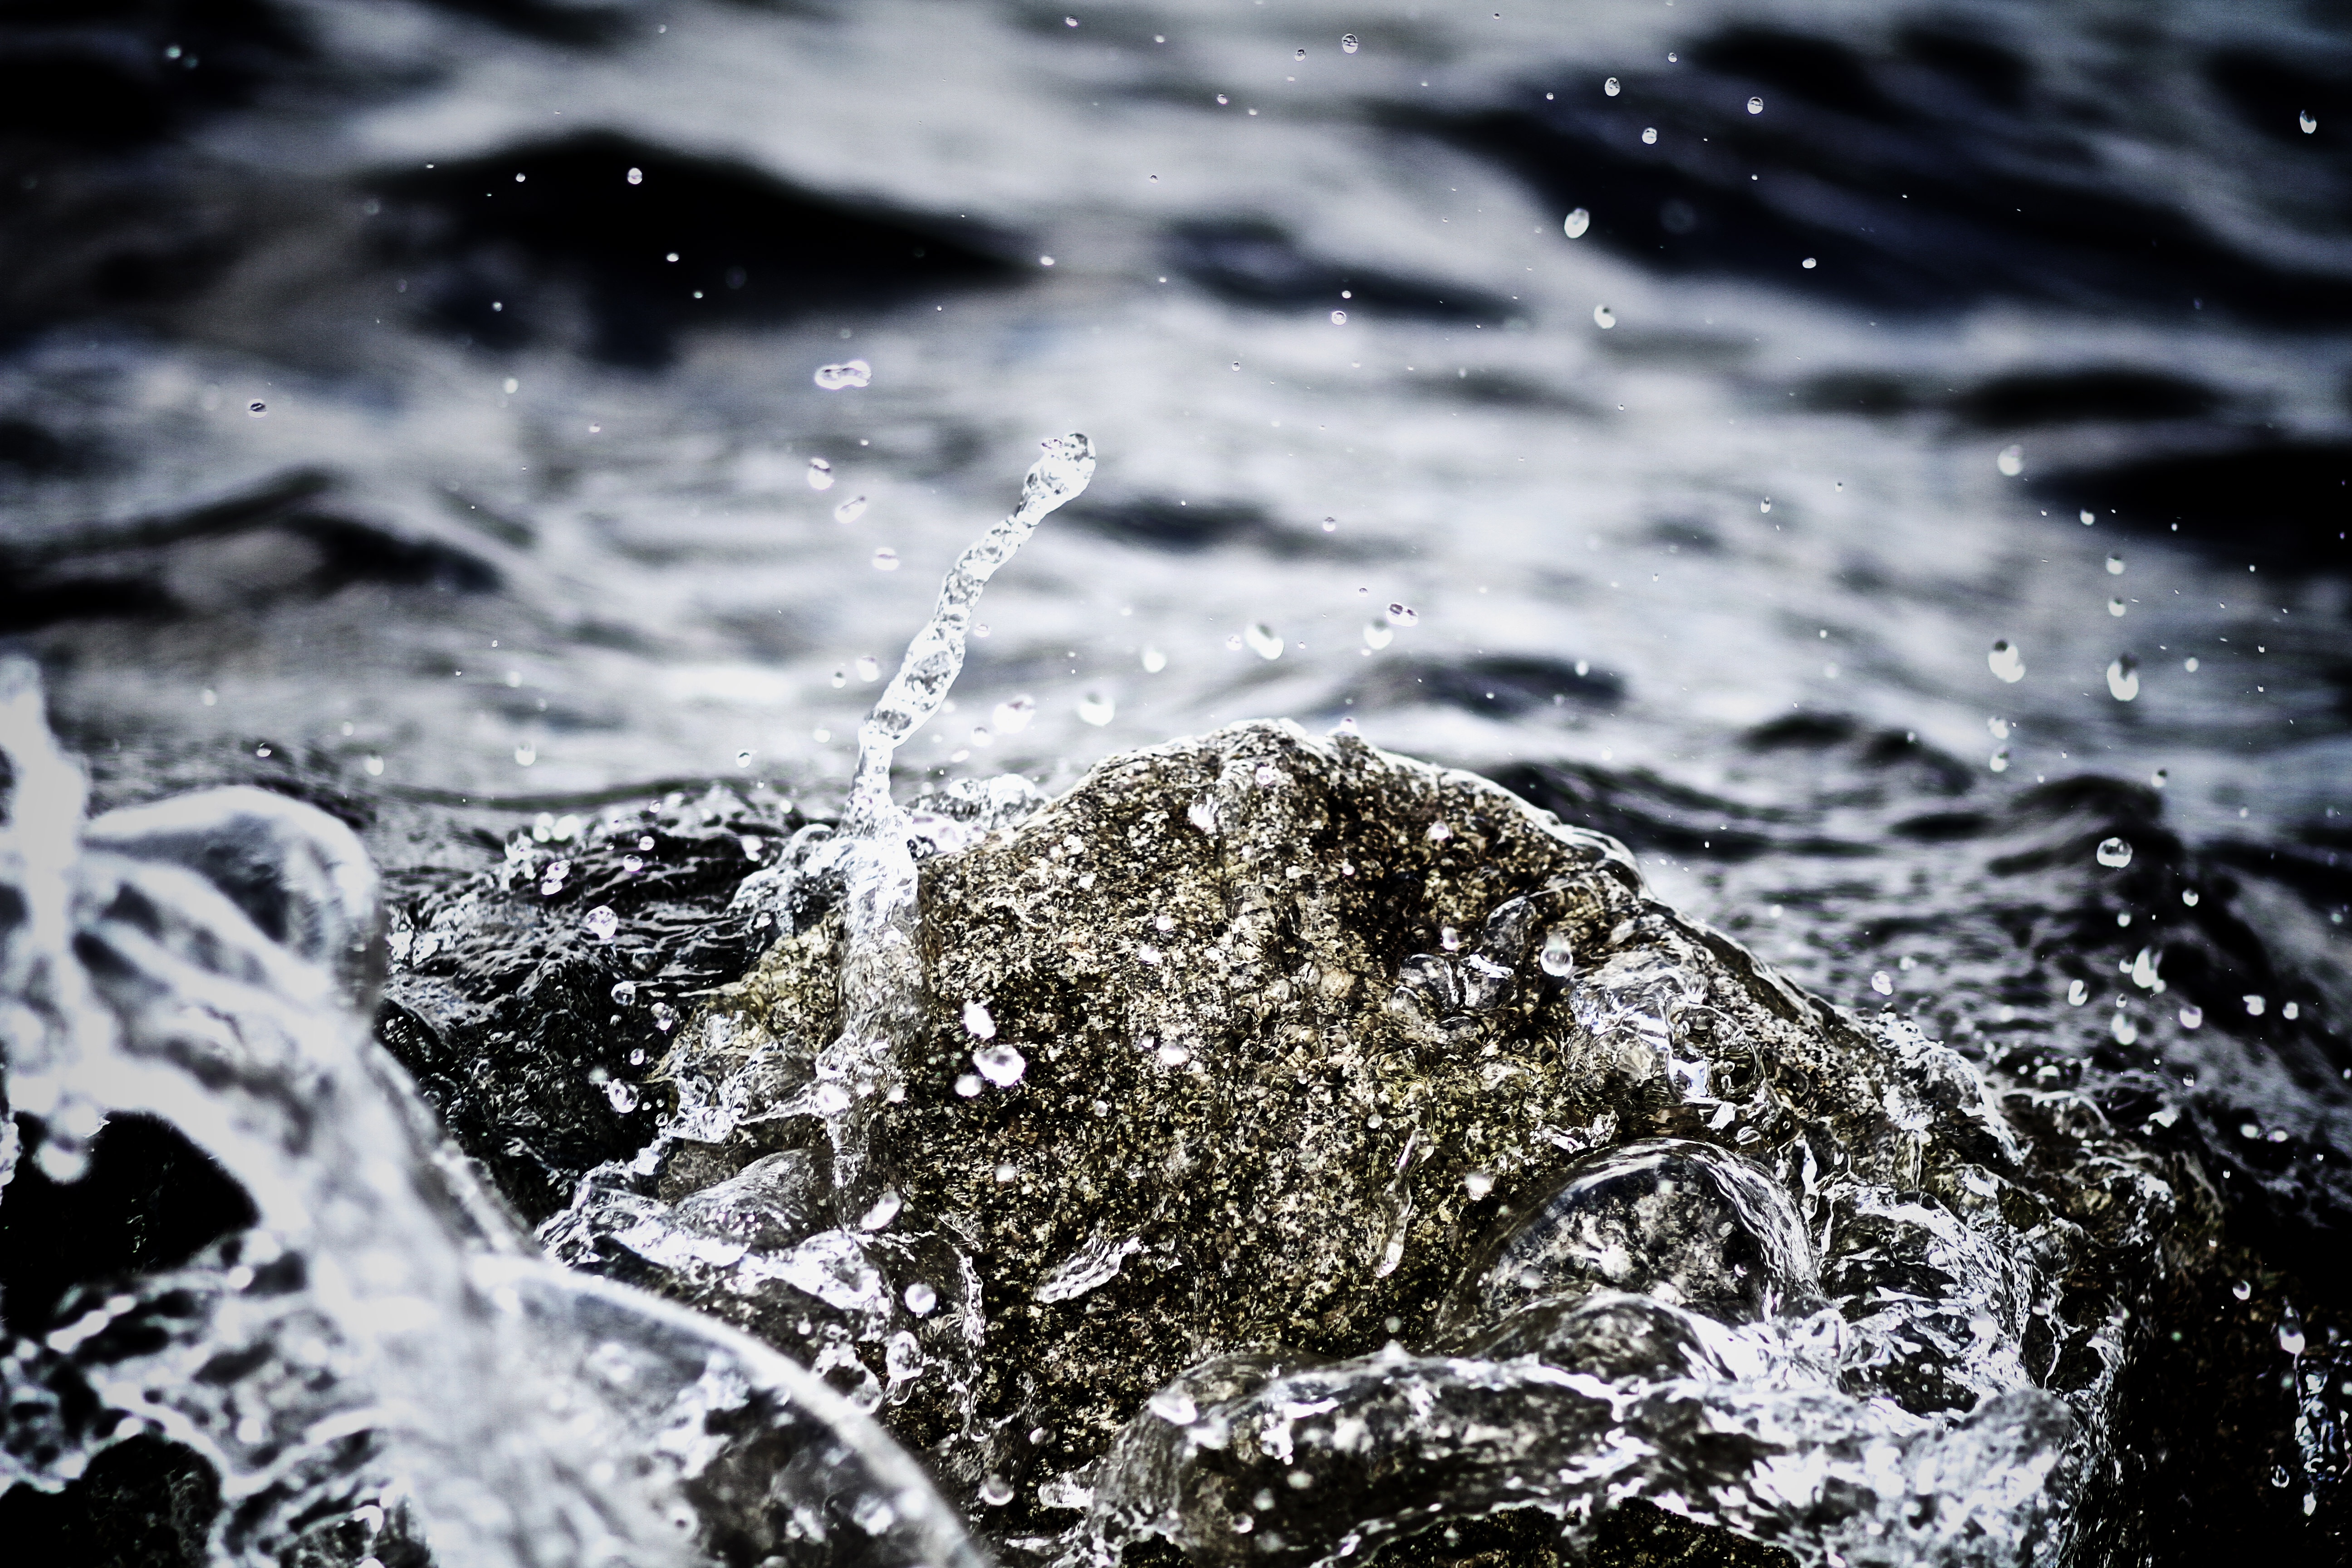
sea, water, nature, rock, snow, winter, liquid, sunlight, rain, wave, wet, motion, clear, stream, ice, reflection, splash, macro, weather, monochrome, time lapse, freezing, drops of water, wind wave